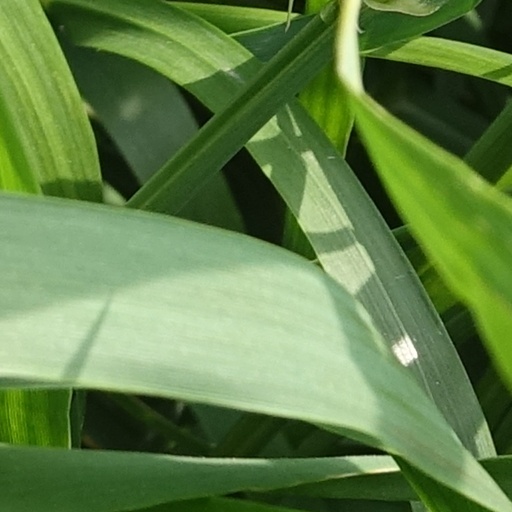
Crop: wheat